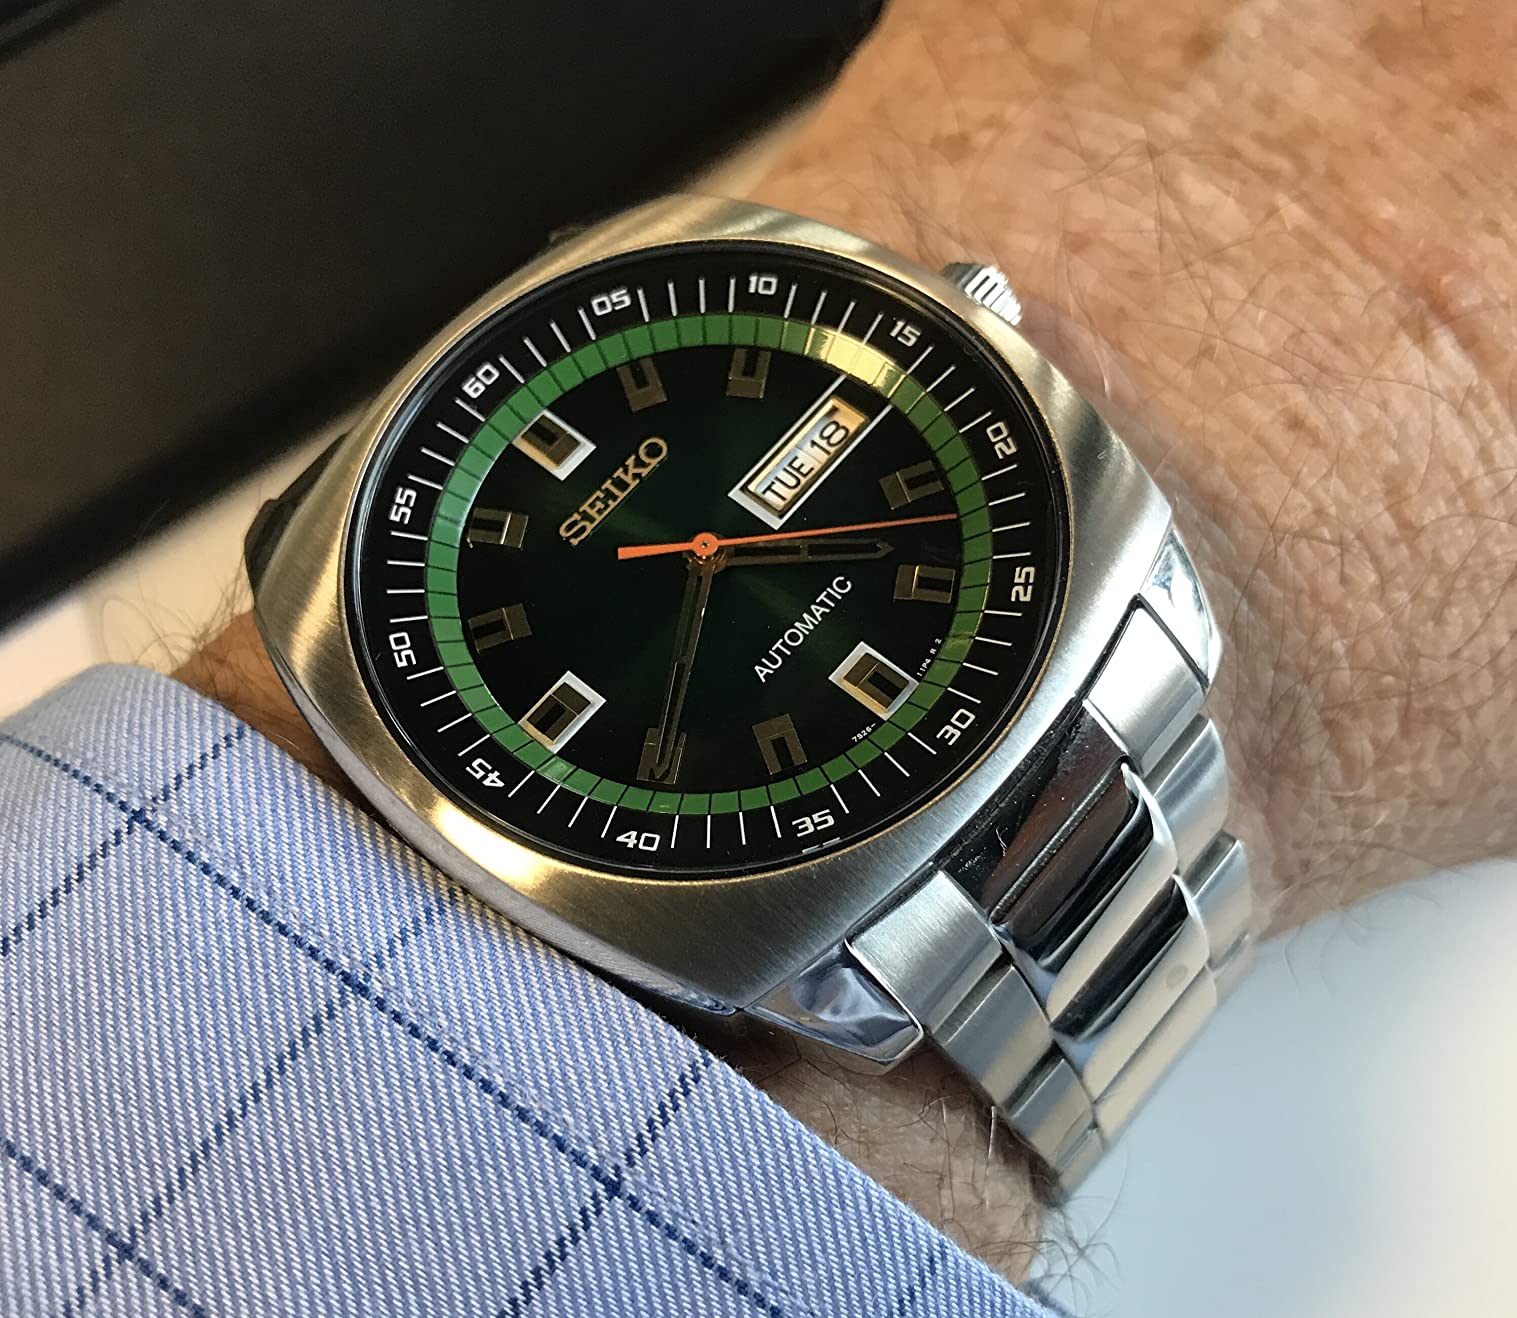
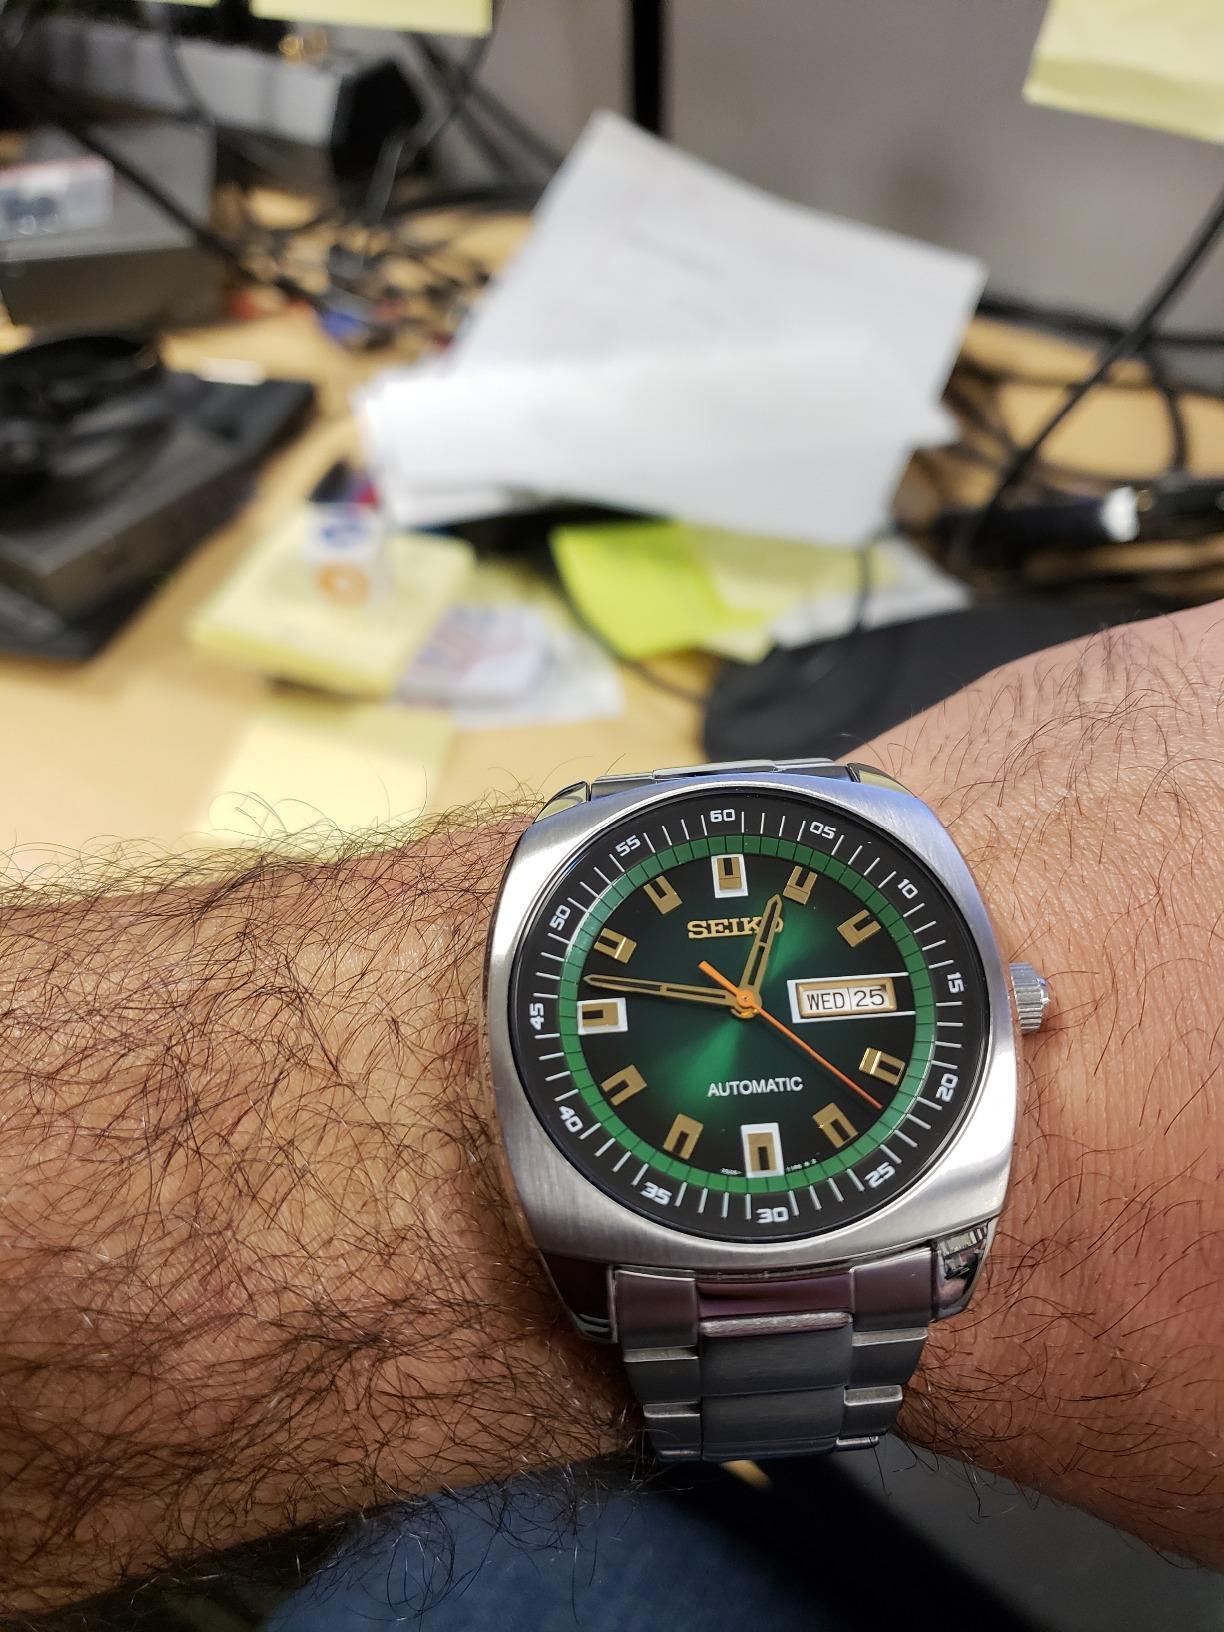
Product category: accessories_watch
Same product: yes